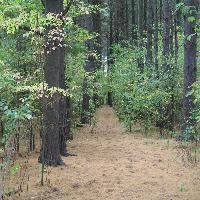
Weather: cloudy or overcast